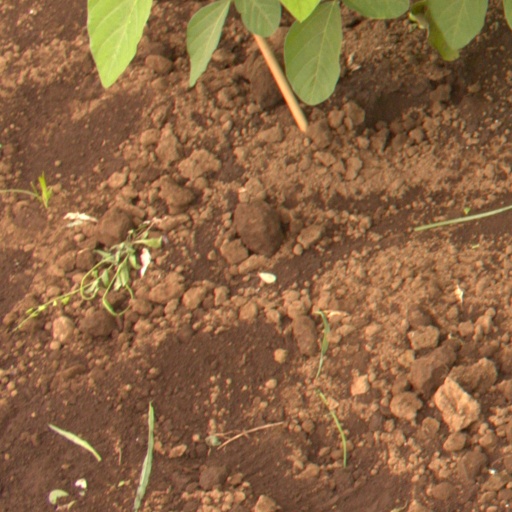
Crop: soybean